John Gallda MacDougall

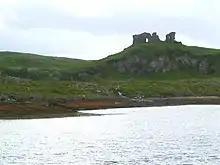
Ruinous Achanduin Castle, on the island of Lismore, was built by John Gallda's MacDougall predecessors. There is reason to suspect that it remained in the hands of the family throughout the fourteenth century.

It seems that John Gallda relocated to Scotland at some point in the early 1350s, for he next appears on record in 1354, when he and the aforesaid Lord of the Isles, a man who headed the MacDougalls' traditional rivals the MacDonalds, signed a bond of peace between each other. The contract made it clear that John Gallda recognised John MacDonald's dominance in the region, and also the latter's control of former MacDougall lands lost in the reign of David II's father. Additionally, the Lord of the Isles granted John Gallda the island of Coll, and part of Tiree. The fact that John Gallda was to hand over three hostages until the castle of Cairn na Burgh Mór was in John MacDonald's possession suggests that at least one of the fortresses in the contested lands was then in the hands of the MacDougalls. The fact that both John MacDonald and John Gallda were Balliol supporters in the 1330s could be evidence that this MacDonald-MacDougall pact, and the division of territories wherein, was based upon an understanding established during the Balliol regime. Whatever the case, a similar contract was concluded between John Gallda and Archibald Campbell, Lord of Loch Awe (died 1385×1387) the following year.